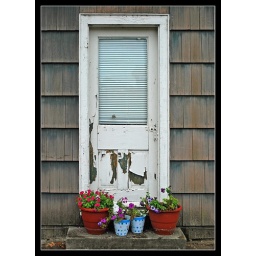
I discovered this interesting old door on a house near my bed and breakfast in Canal Fulton, Ohio